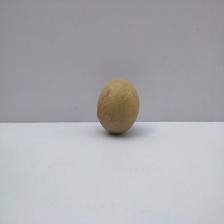
Size: Small